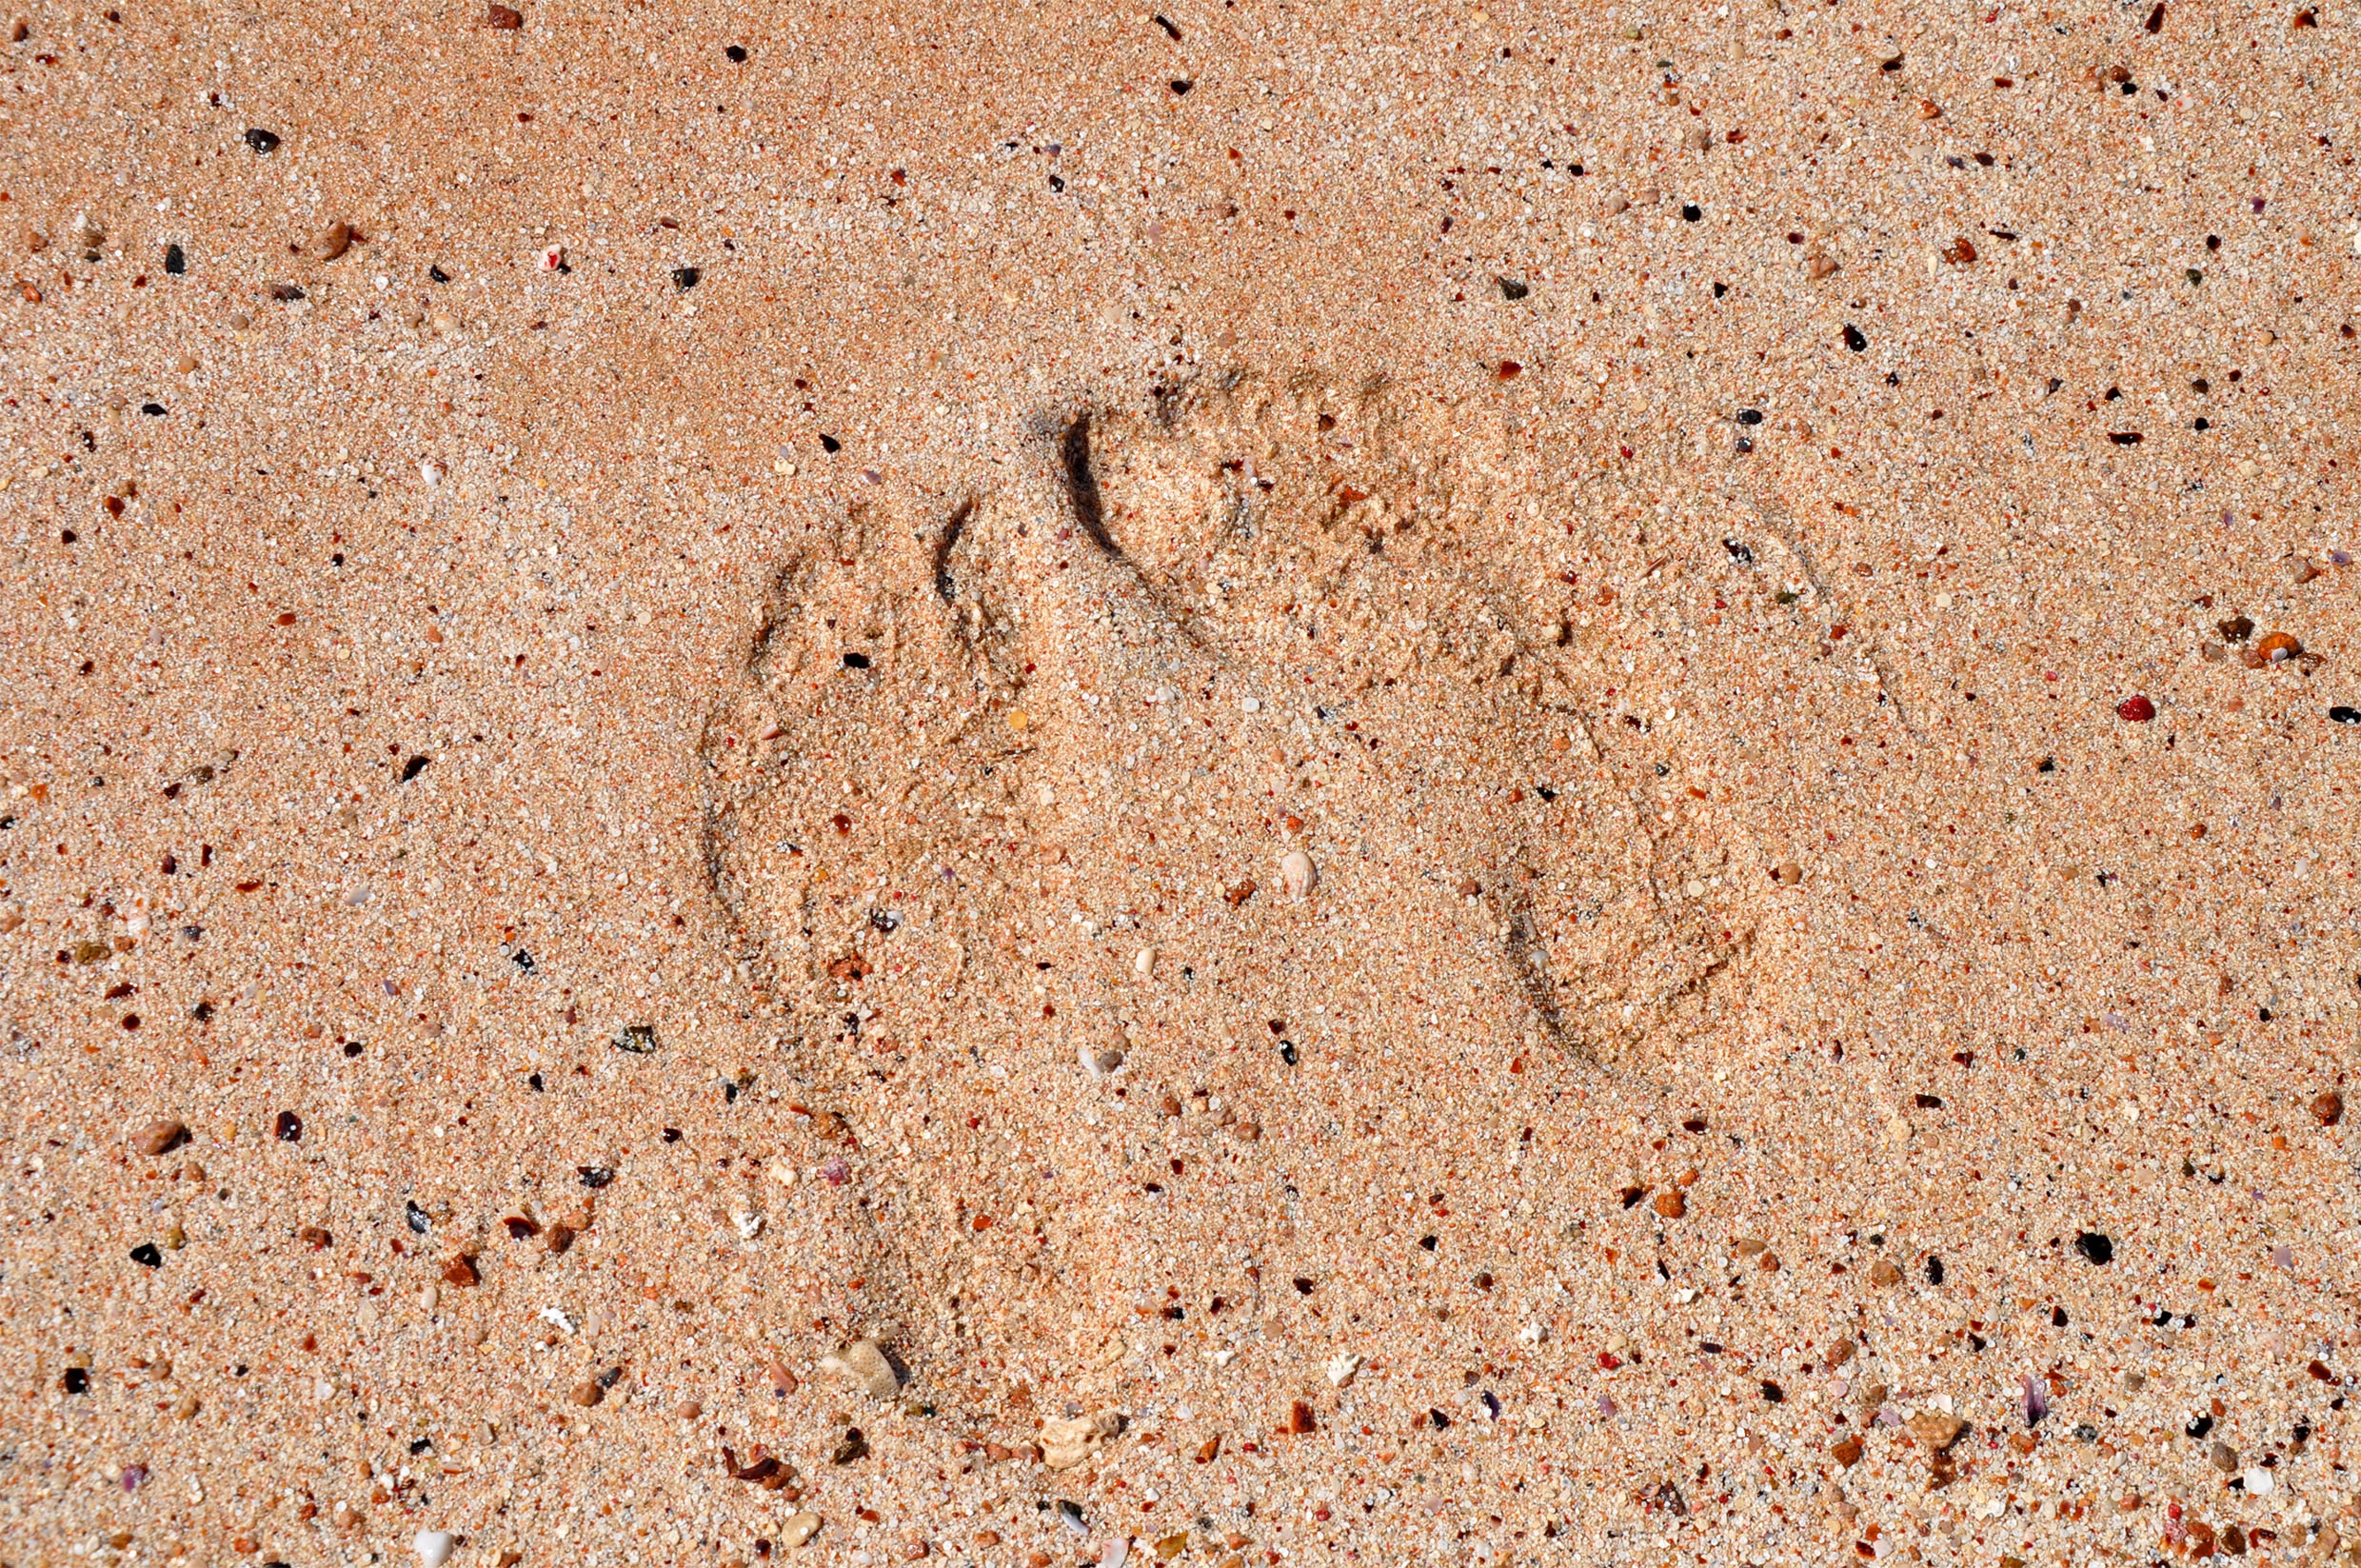
beach, sand, rock, texture, floor, soil, brick, material, footprints, barefoot, granite, flooring